Meissen porcelain

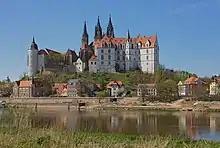
Albrechtsburg castle in Meissen

Chinese porcelain had gradually developed over centuries, and by the seventeenth century both Chinese and Japanese export porcelain were imported to Europe on a large scale by the Dutch East India Company and its equivalents in other countries. It was a very expensive product by the time it reached European customers, and represented wealth, importance and refined taste in Europe. European attempts to produce porcelain, such as the brief experiment that produced Medici porcelain in Florence, had met with failure.